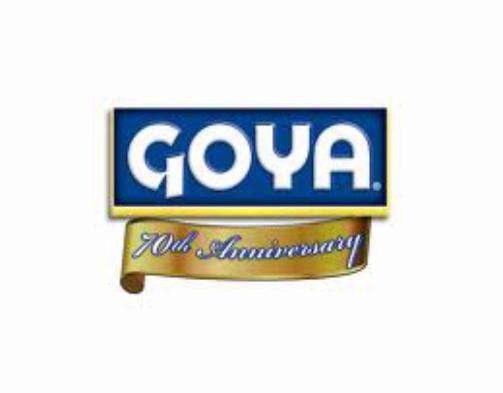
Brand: Goya
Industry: Clothes